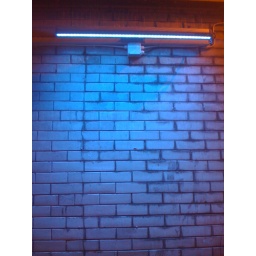
new mood lighting under a train bridge next to Finsbury Park station, London.